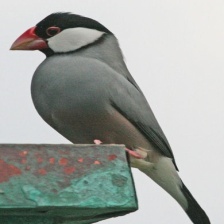
Species: JAVA SPARROW
Scientific name: LONCHURA ORYZIVORA